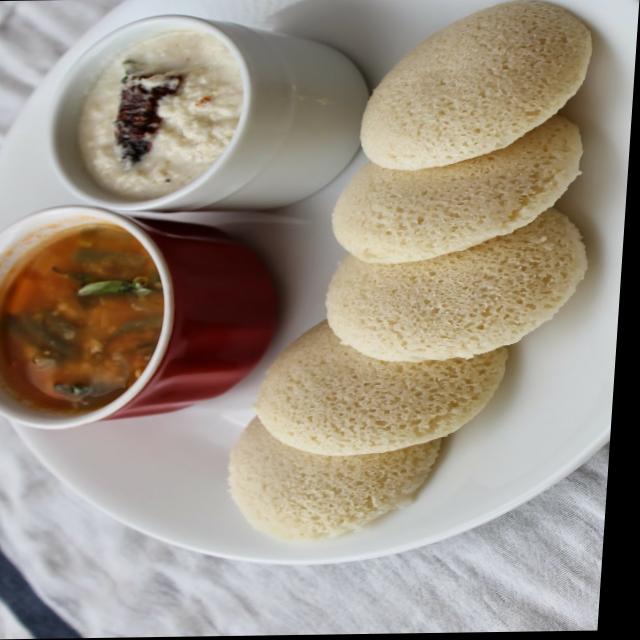
Dish: idli